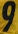
Number: 9